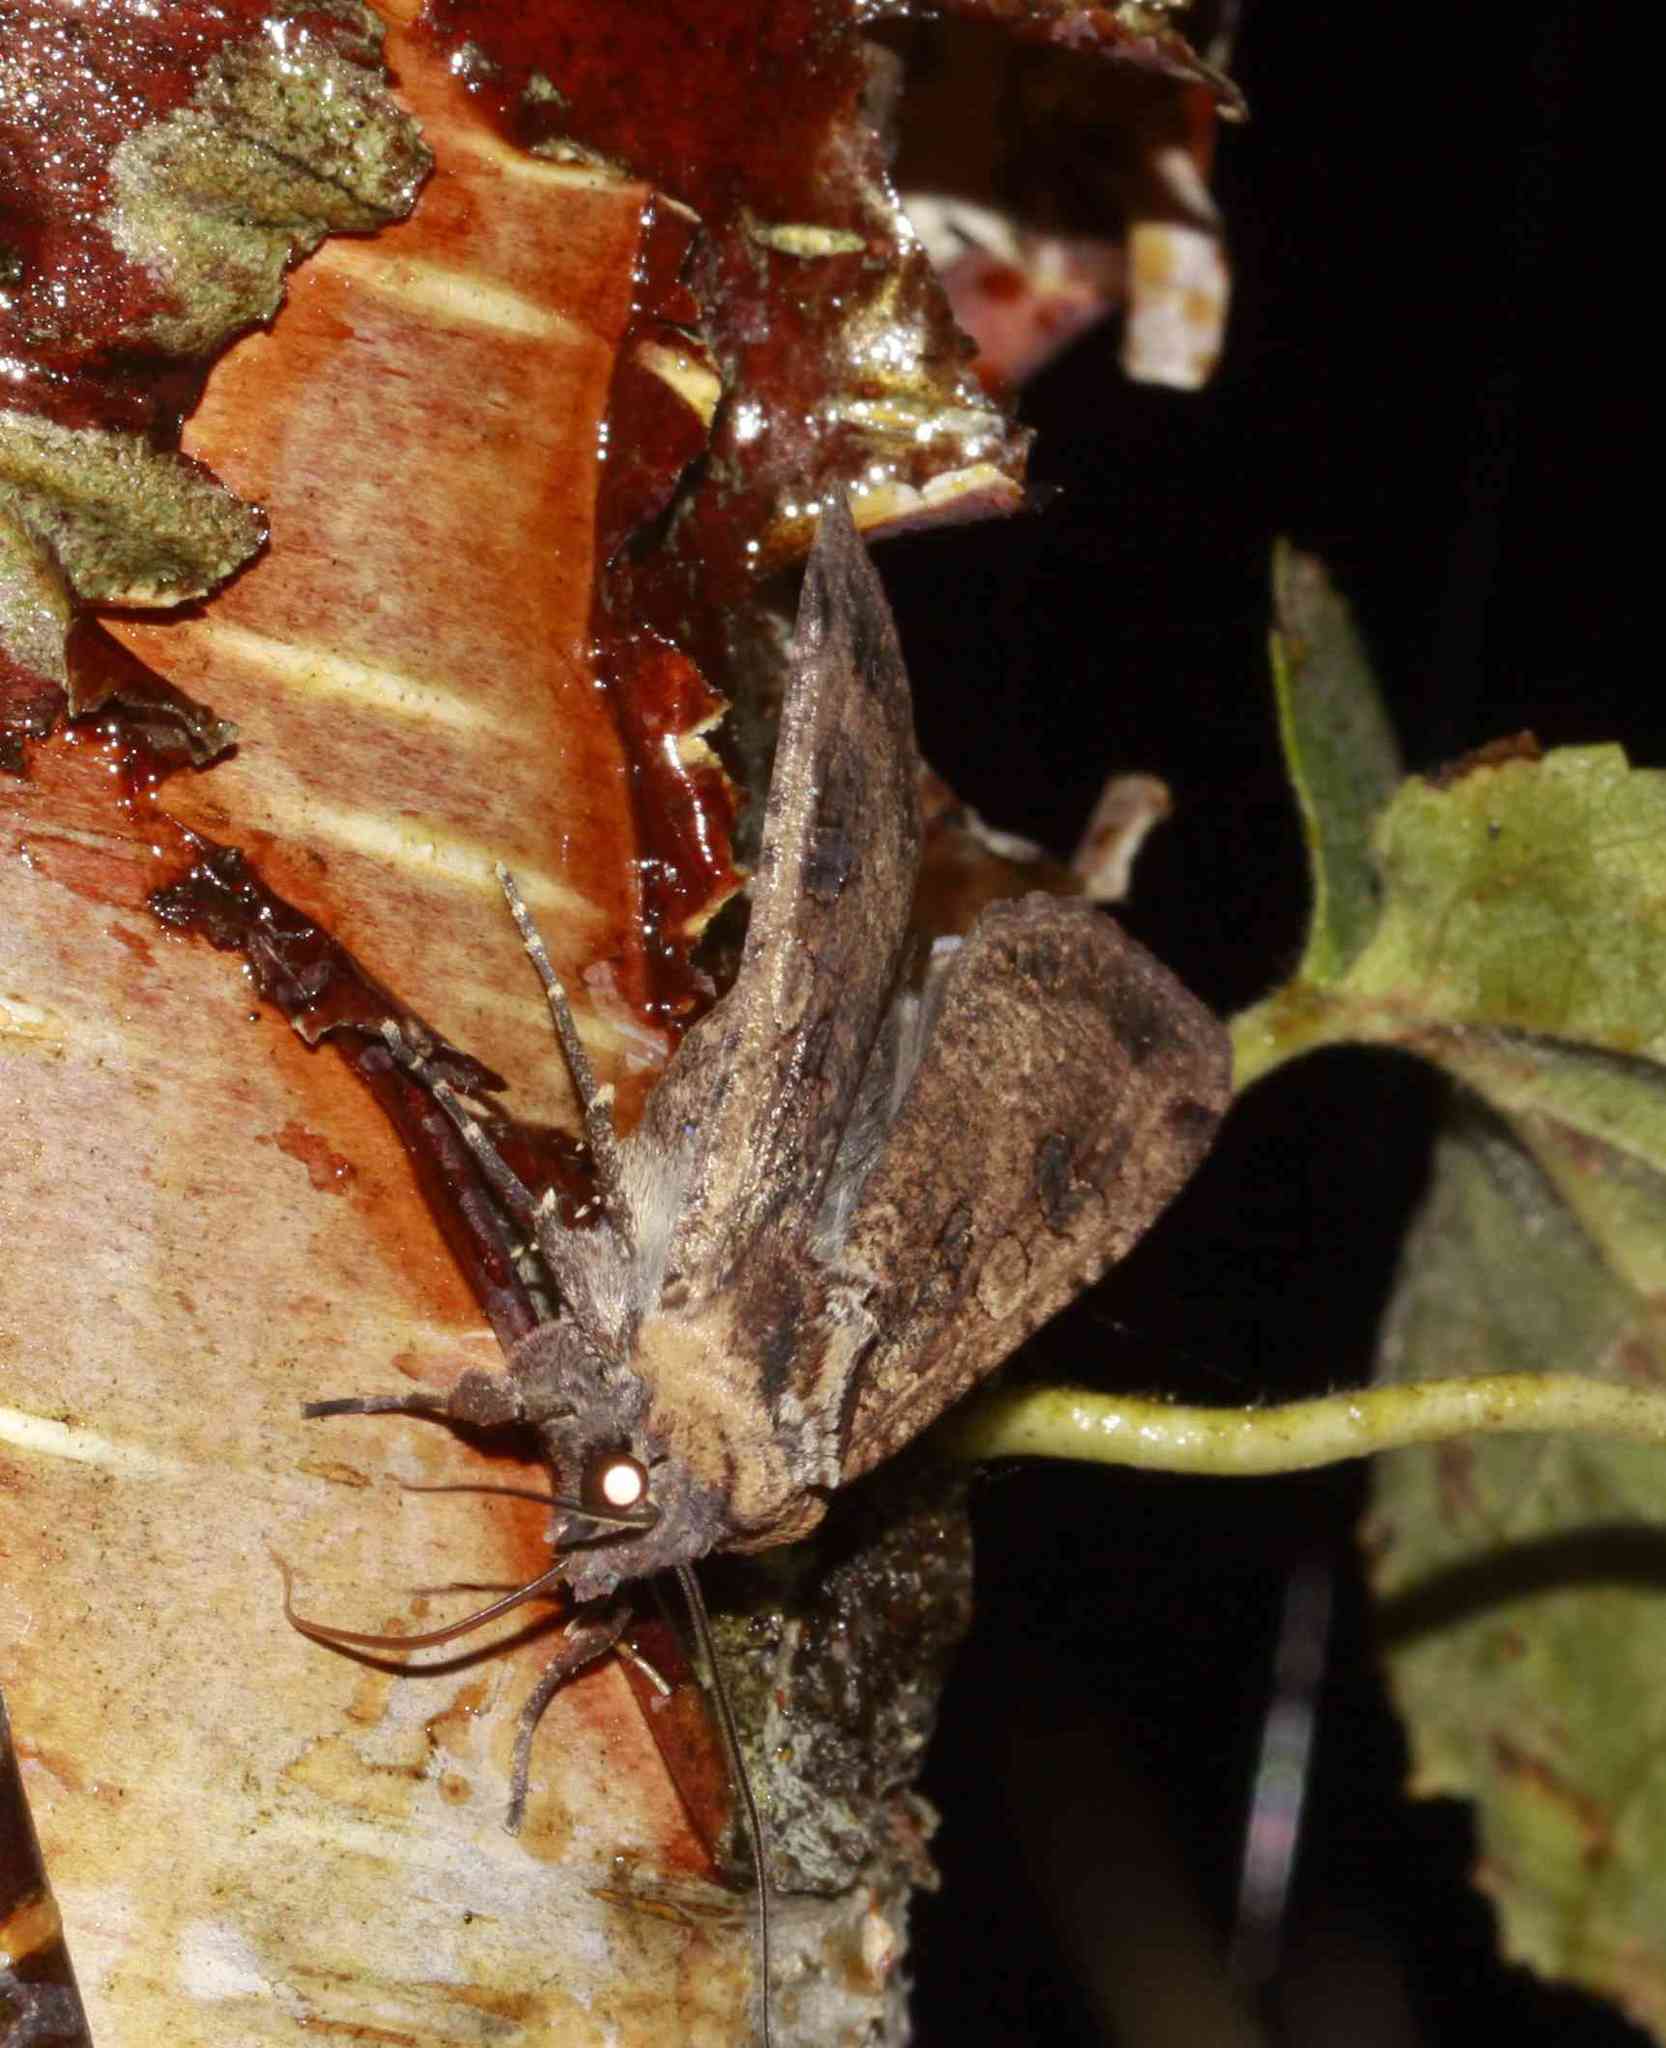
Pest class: cutworms